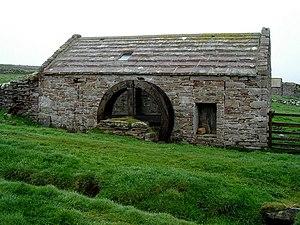
Une fée est un être légendaire, généralement décrit comme anthropomorphe et féminin, d'une grande beauté, capable de conférer des dons aux nouveau-nés, de voler dans les airs, de lancer des sorts et d'influencer le futur. L'idée que l'Homme se fait des fées varie selon les cultures et les pays : revenantes, anges déchus, élémentaires ou même humaines, minuscules ou immenses, toutes sont étroitement liées aux forces de la nature et au concept de monde parallèle. La Befana, la Dame blanche, les sirènes, les nymphes, Morgane, Viviane et une grande variété d'êtres et de créatures généralement féminines peuvent être considérés comme des « fées ». Les Anglo-Saxons utilisent le nom « fairies » pour désigner les fées, mais également toutes les petites créatures anthropomorphes du folklore païen telles que les lutins, les nains et les elfes.